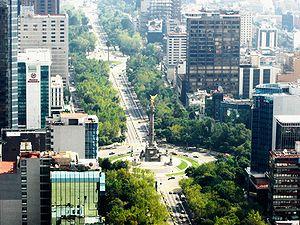
L’Amérique est un continent de l'hémisphère ouest de la Terre. Elle s'étend depuis l'océan Arctique au nord, jusqu'au cap Horn dans le passage de Drake au sud, à la confluence des océans Atlantique et Pacifique qui la délimitent à l'est et à l'ouest, respectivement. Avec plus de 42 millions de km², l'Amérique est le deuxième plus vaste continent de la planète, couvrant 8,3 % de la superficie totale et 28,2 % des terres émergées. De plus, l'Amérique concentre environ 13,3 % de la population mondiale avec plus d'un milliard de personnes. Ses habitants sont désignés sous le gentilé Américains : ce terme est cependant également employé pour désigner les citoyens des États-Unis d'Amérique ; dès lors, les habitants des différentes parties du continent sont fréquemment distingués en employant des gentilés spécifiques comme Nord-Américains, Sud-Américains ou Latino-Américains. Le terme America est une invention des cartographes allemands Martin Waldseemüller et Mathias Ringmann qui apparaît dans le planisphère qu'ils éditent en 1507, donné en honneur de l'explorateur Amerigo Vespucci au congrès géographique de Saint-Dié.